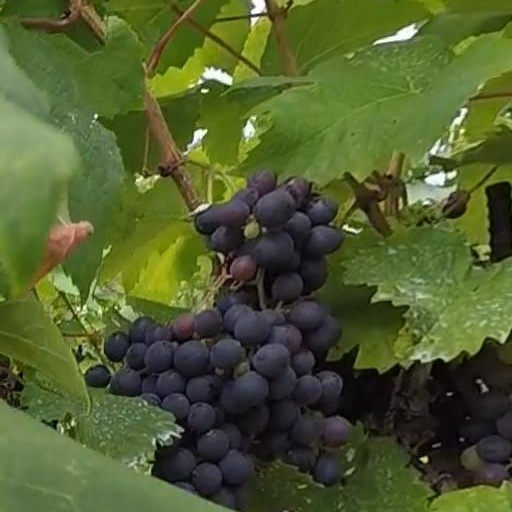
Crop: grape